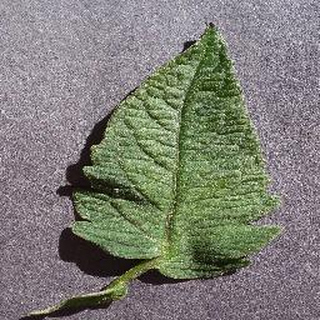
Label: healthy_tomato